Lim Jeong-hee

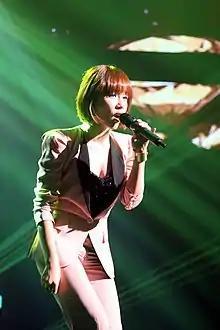
Lim Jeong-hee performing at the Cyworld Dream Music Festival, July 23, 2011

Lim Jeong-hee (born May 17, 1981, in Seoul, South Korea), also known as J-Lim, is a South Korean singer who debuted in 2005 under JYP Entertainment. One of her notable performances in 2005 was the 5th Pattaya Music Festival in Thailand, which helped promote and expose her to the foreign music industry. She was signed under Big Hit Music in 2012 and left the company in 2015, going on to join her current agency, Oscar ENT.